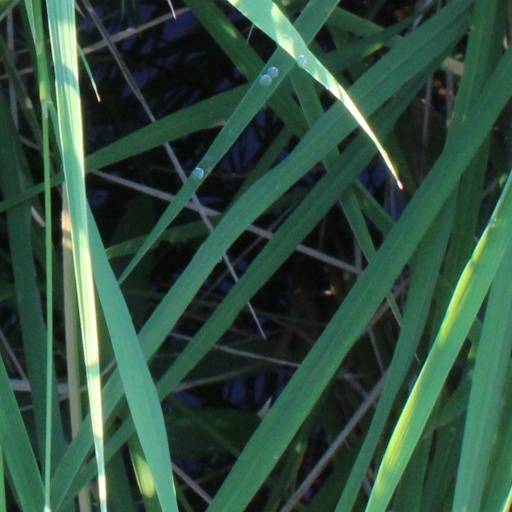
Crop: rice